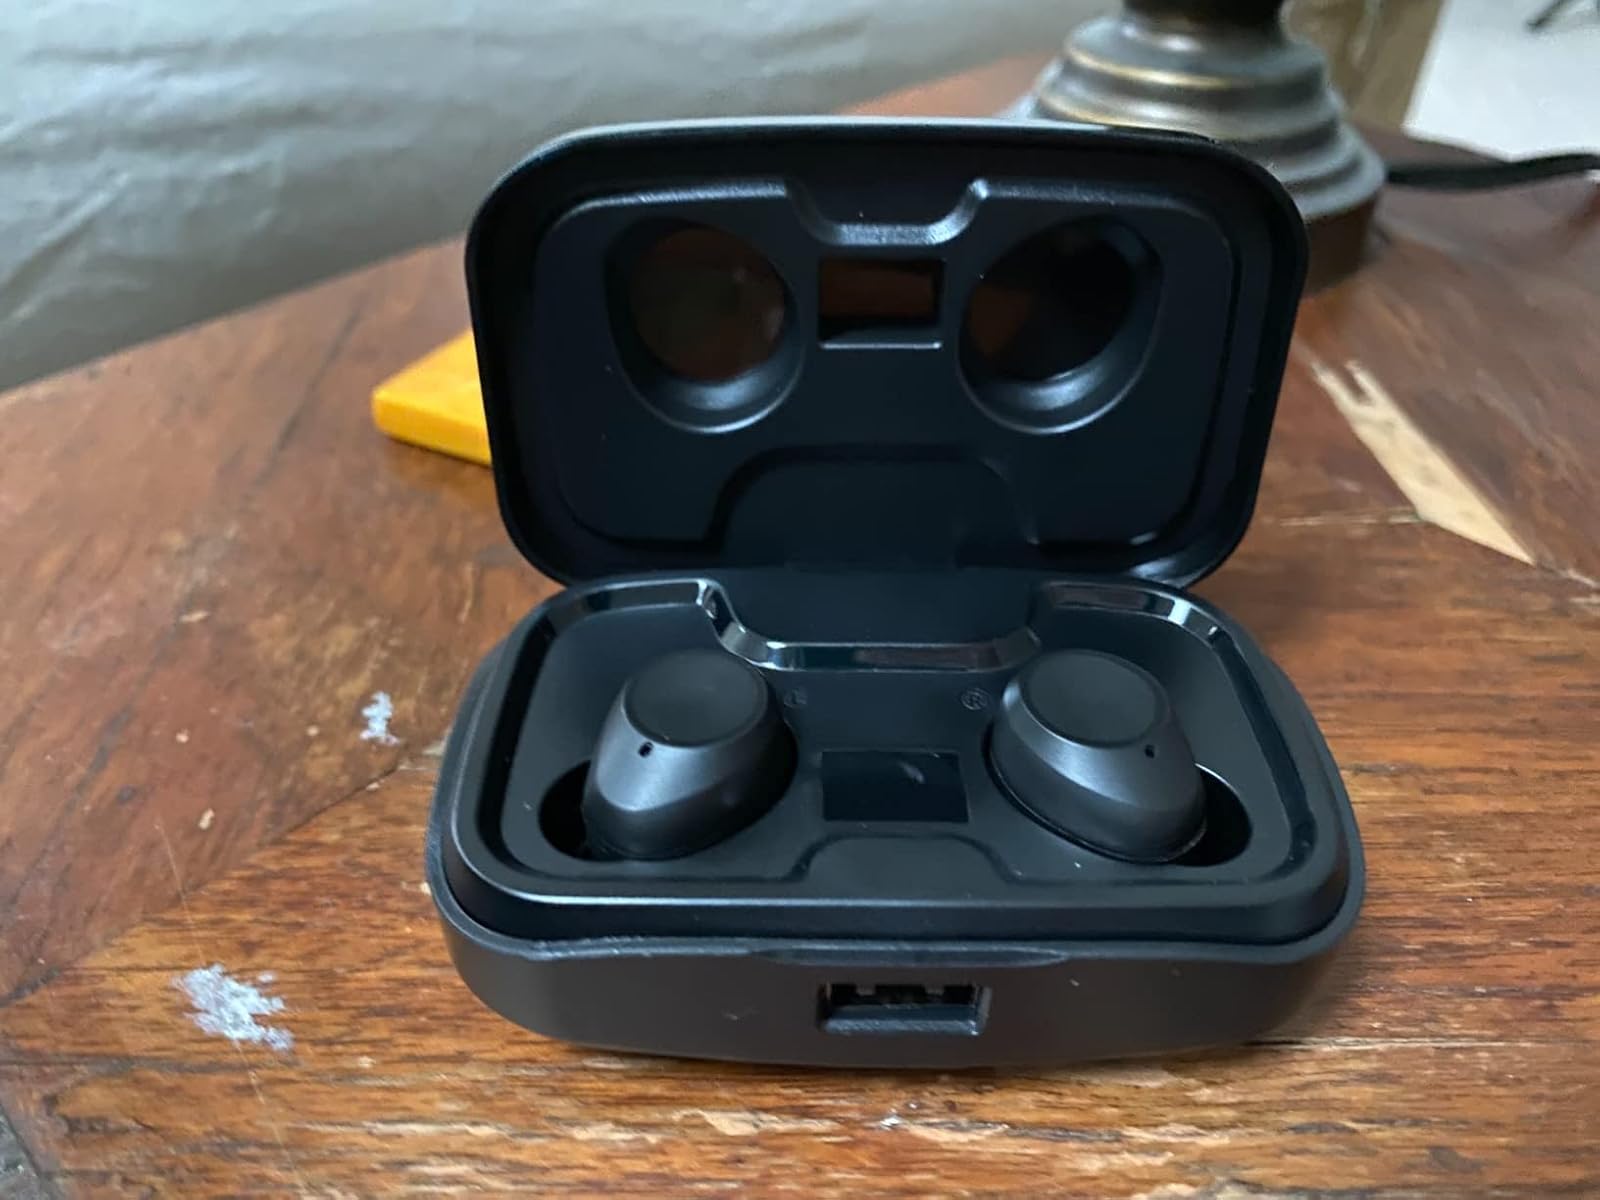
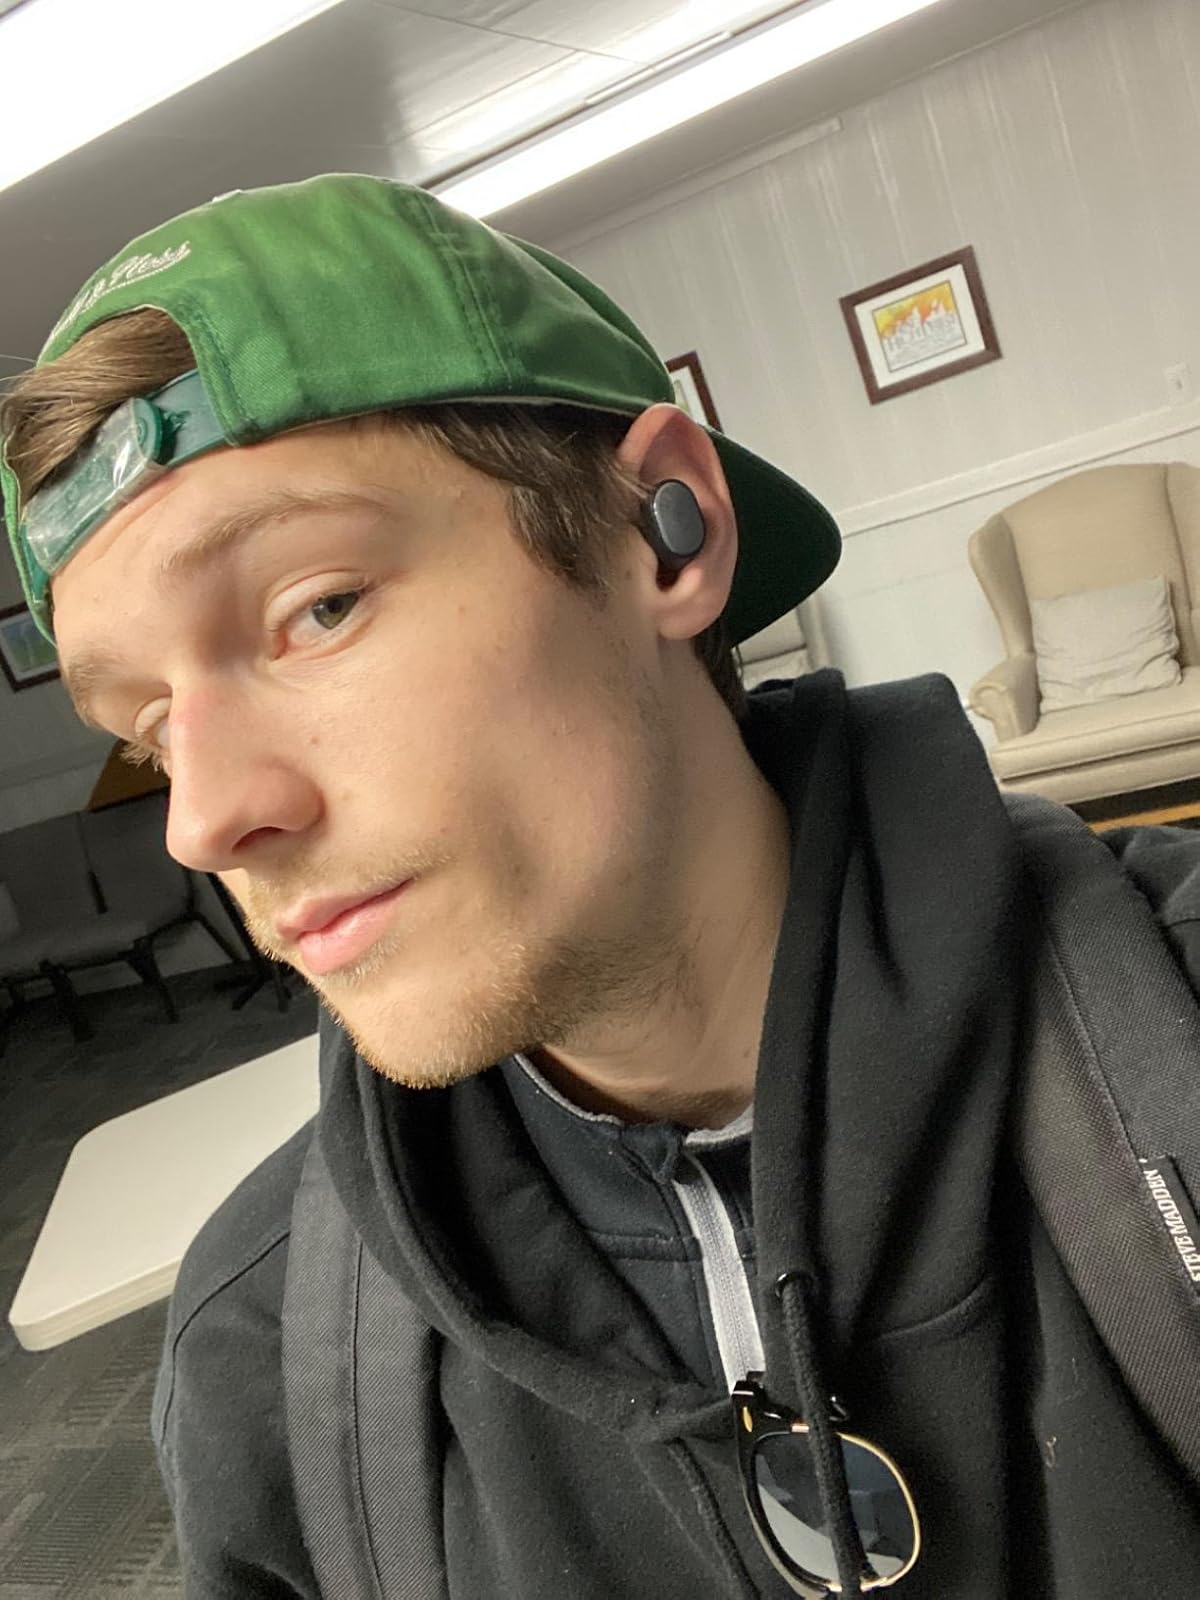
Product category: earbuds
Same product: no